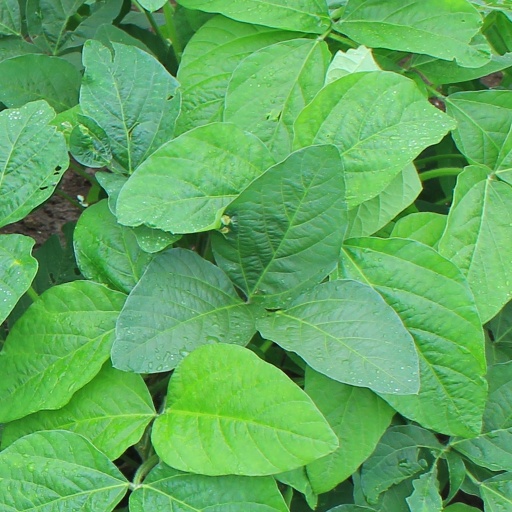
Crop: soybean